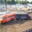
Label: bus